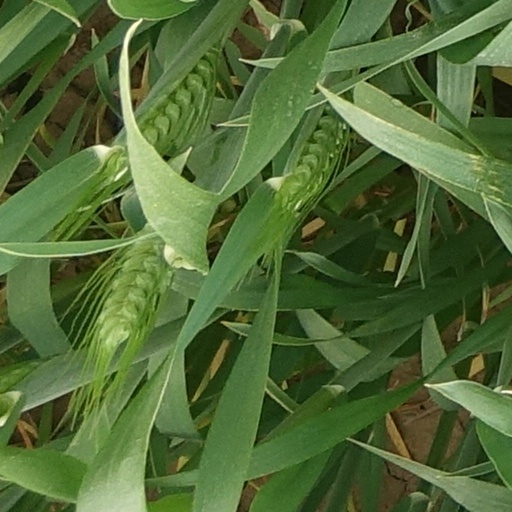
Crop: wheat